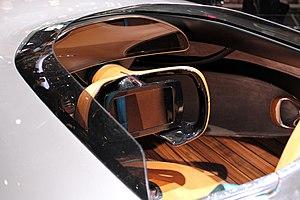
La Vision EQ Silver Arrow est un concept-car de véhicule 100% électrique du constructeur automobile allemand Mercedes-Benz présenté au Pebble Beach Concours d'Elegance 2018, annonçant l'arrivée de la gamme électrique EQ du constructeur.